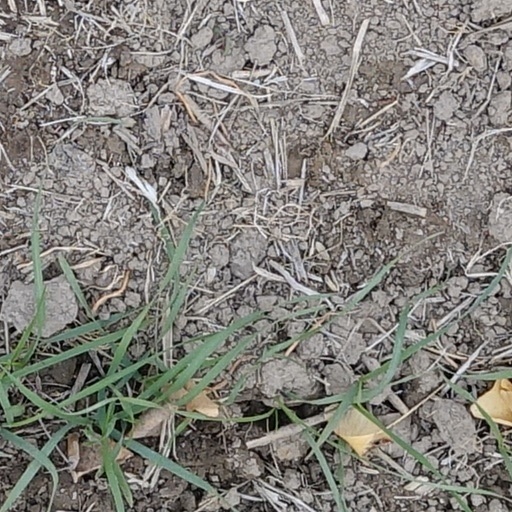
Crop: wheat